Jason Lowe (footballer)

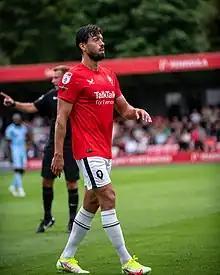
Lowe playing for Salford City in July 2022

On 22 July 2020, Lowe joined League Two club Salford City on a three-year deal. Upon the deal being confirmed, manager Graham Alexander said that Lowe was a leader who would strengthen the spine of the team, whilst Lowe said that "they want promotion and it's as simple as that". He made his competitive debut on 5 September in the EFL Cup, in a 1–1 draw against Championship side Rotherham United; Salford won on penalties. On 13 March 2021, he started the 2020 EFL Trophy final at Wembley Stadium against League One side Portsmouth, which finished as a 0–0 draw; he scored the winning penalty in the shoot-out to secure Salford City their first honour in the English Football League. He missed just one league game of the 2020–21 campaign, as Salford missed out on the play-offs by two points.